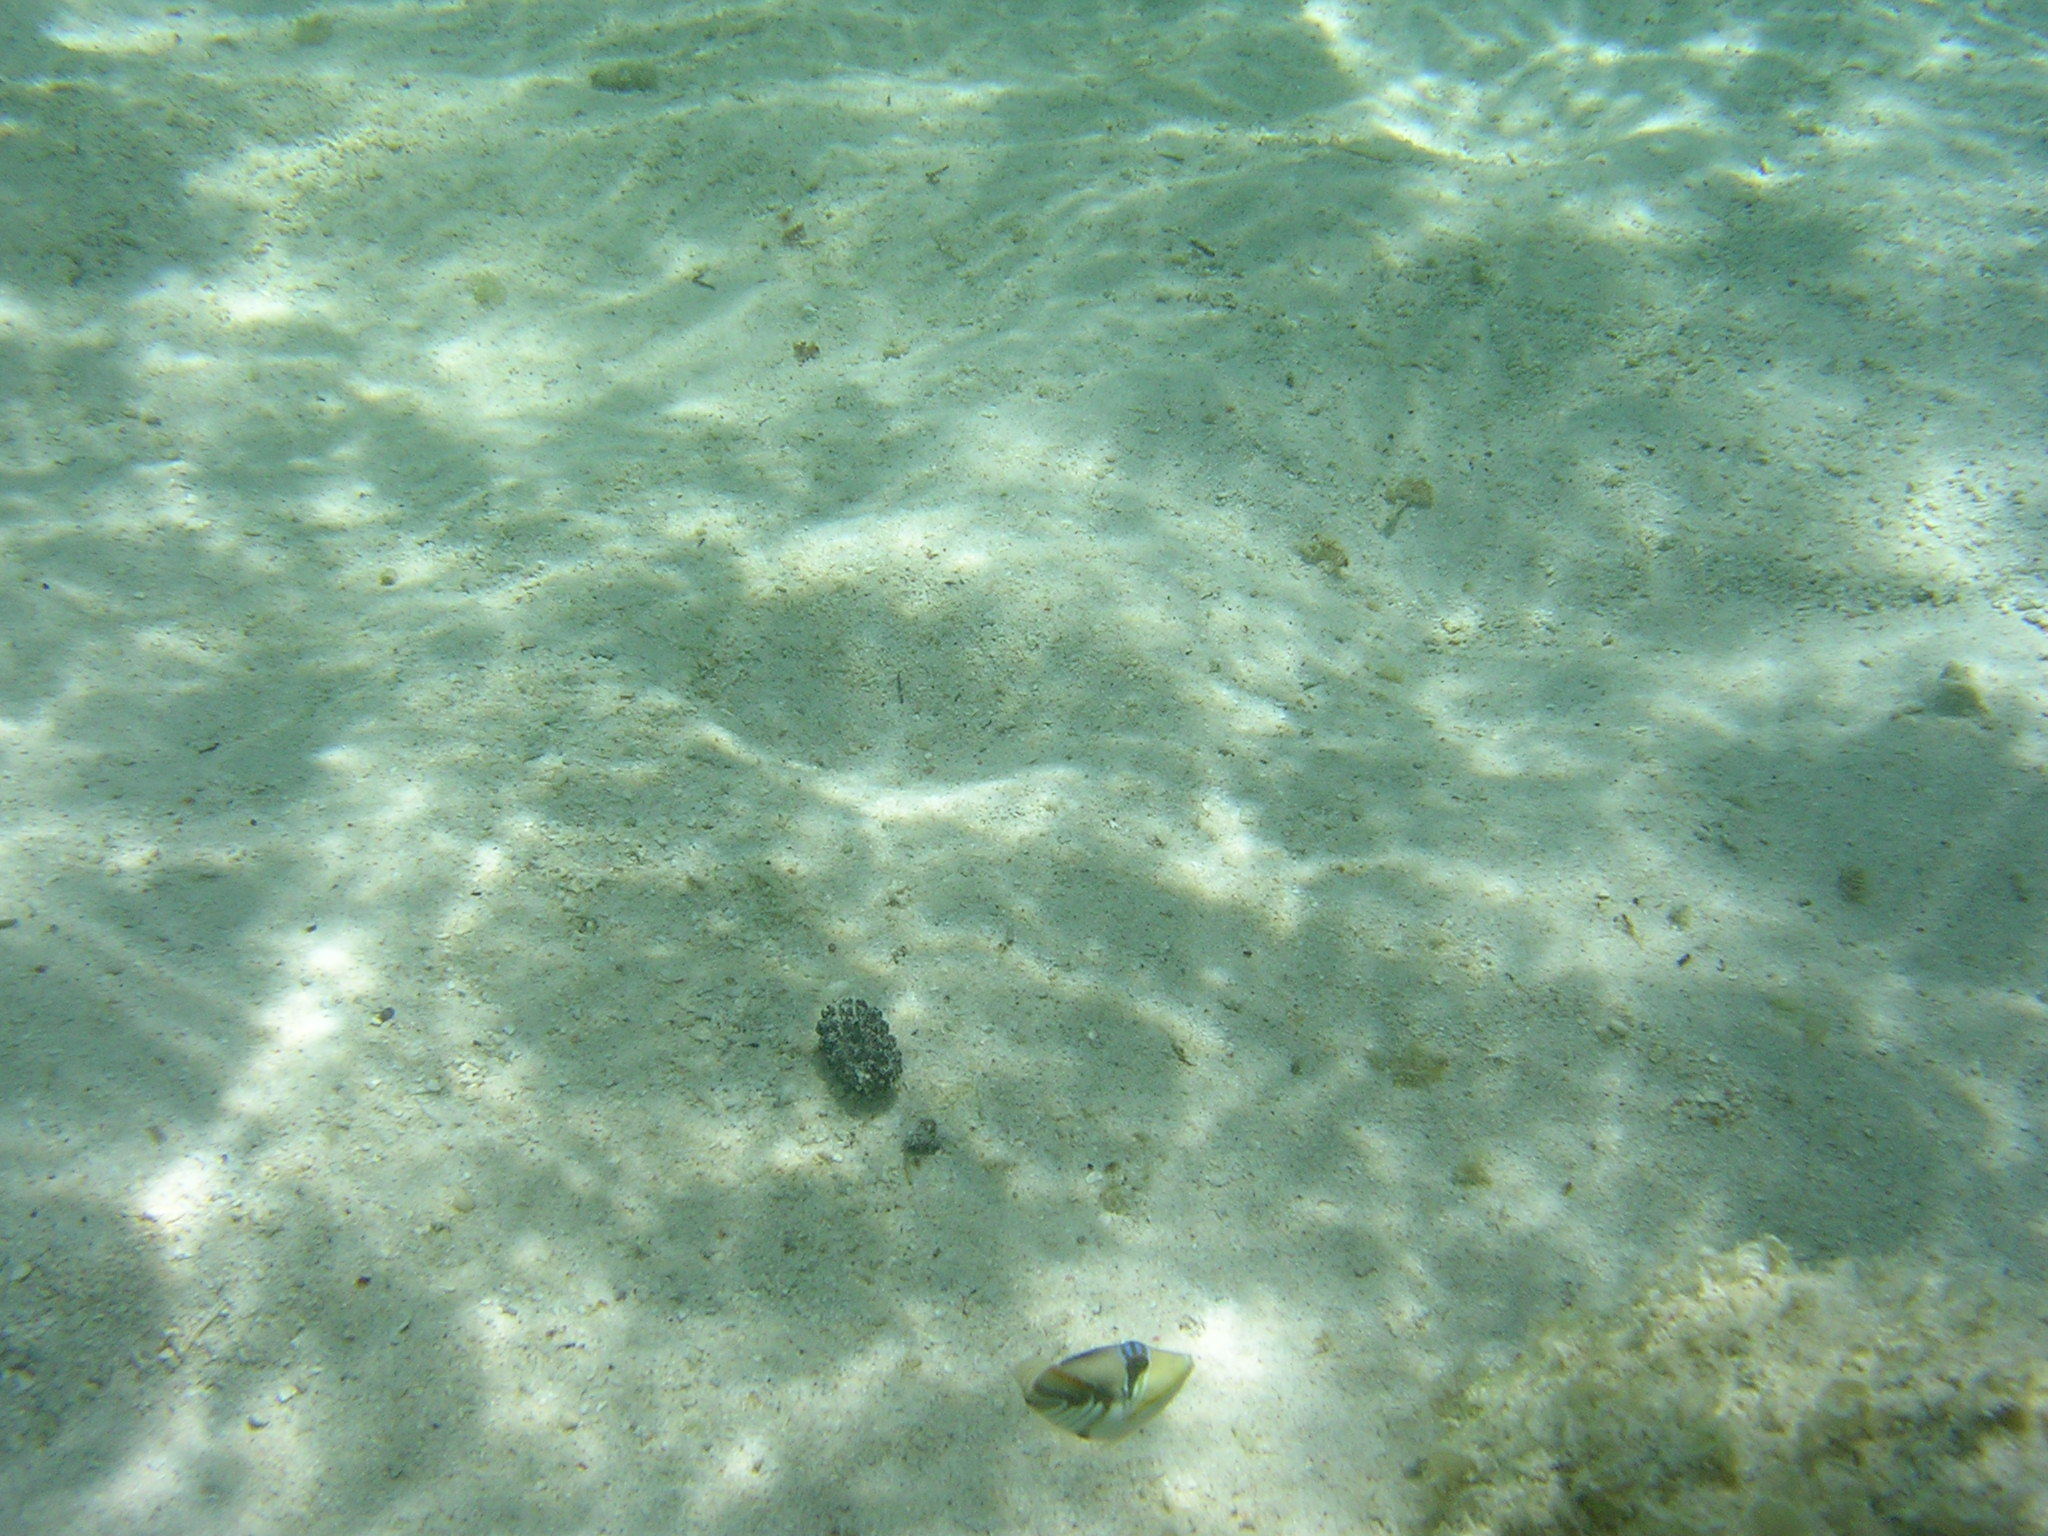
Rhinecanthus aculeatus (Lagoon Triggerfish)